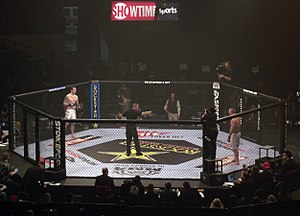
Strikeforce
Strikeforce-gala i Nashville i januar 2011.
Strikeforce var et amerikansk MMA- og kickboxingsorganisation baseret i San Jose i Californien, USA. Strikeforce blev grundlagt 1985 og beskæftigede sig i starten kun med kickboxing men introducerede MMA 2006 og afholdte sit første MMA-galla den 10. marts samme år med blandt andet en kamp mellem Frank Shamrock og Cesar Gracie. 17.465 betalende gæster var tilstede til gallaen, hvilket var rekord for et MMA-galaa i Nordamerika. Organisationens kampe blev blandt andet vist på NBC, Showtime og CBS.